John Beaty-Pownall

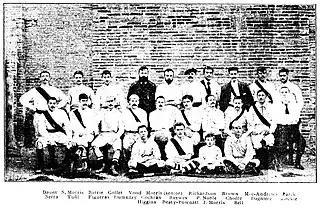
Beaty-Pownall appears in the oldest image of a football team in Spain. He can be seen seated on the ground, the second from the left

This entity organized the first known football match in the city, which was held at Hippodrome of Can Tunis on 25 December 1892. It remains unclear if he played in this match. However, he did play on 12 March 1893, in the historic match between a blue and a red team, starting as a forward for the latter in a 1–2 loss. Beaty-Pownall appears in what is regarded to be the oldest photograph of a football team in Spain, which depicts these two sides before the match at Can Tunis. He was four months shy of his 19th birthday and he can be seen seated, the second from the left, alongside fellow youngsters such as Higgins, Bell, and a 13-year-old boy Miguel Morris.